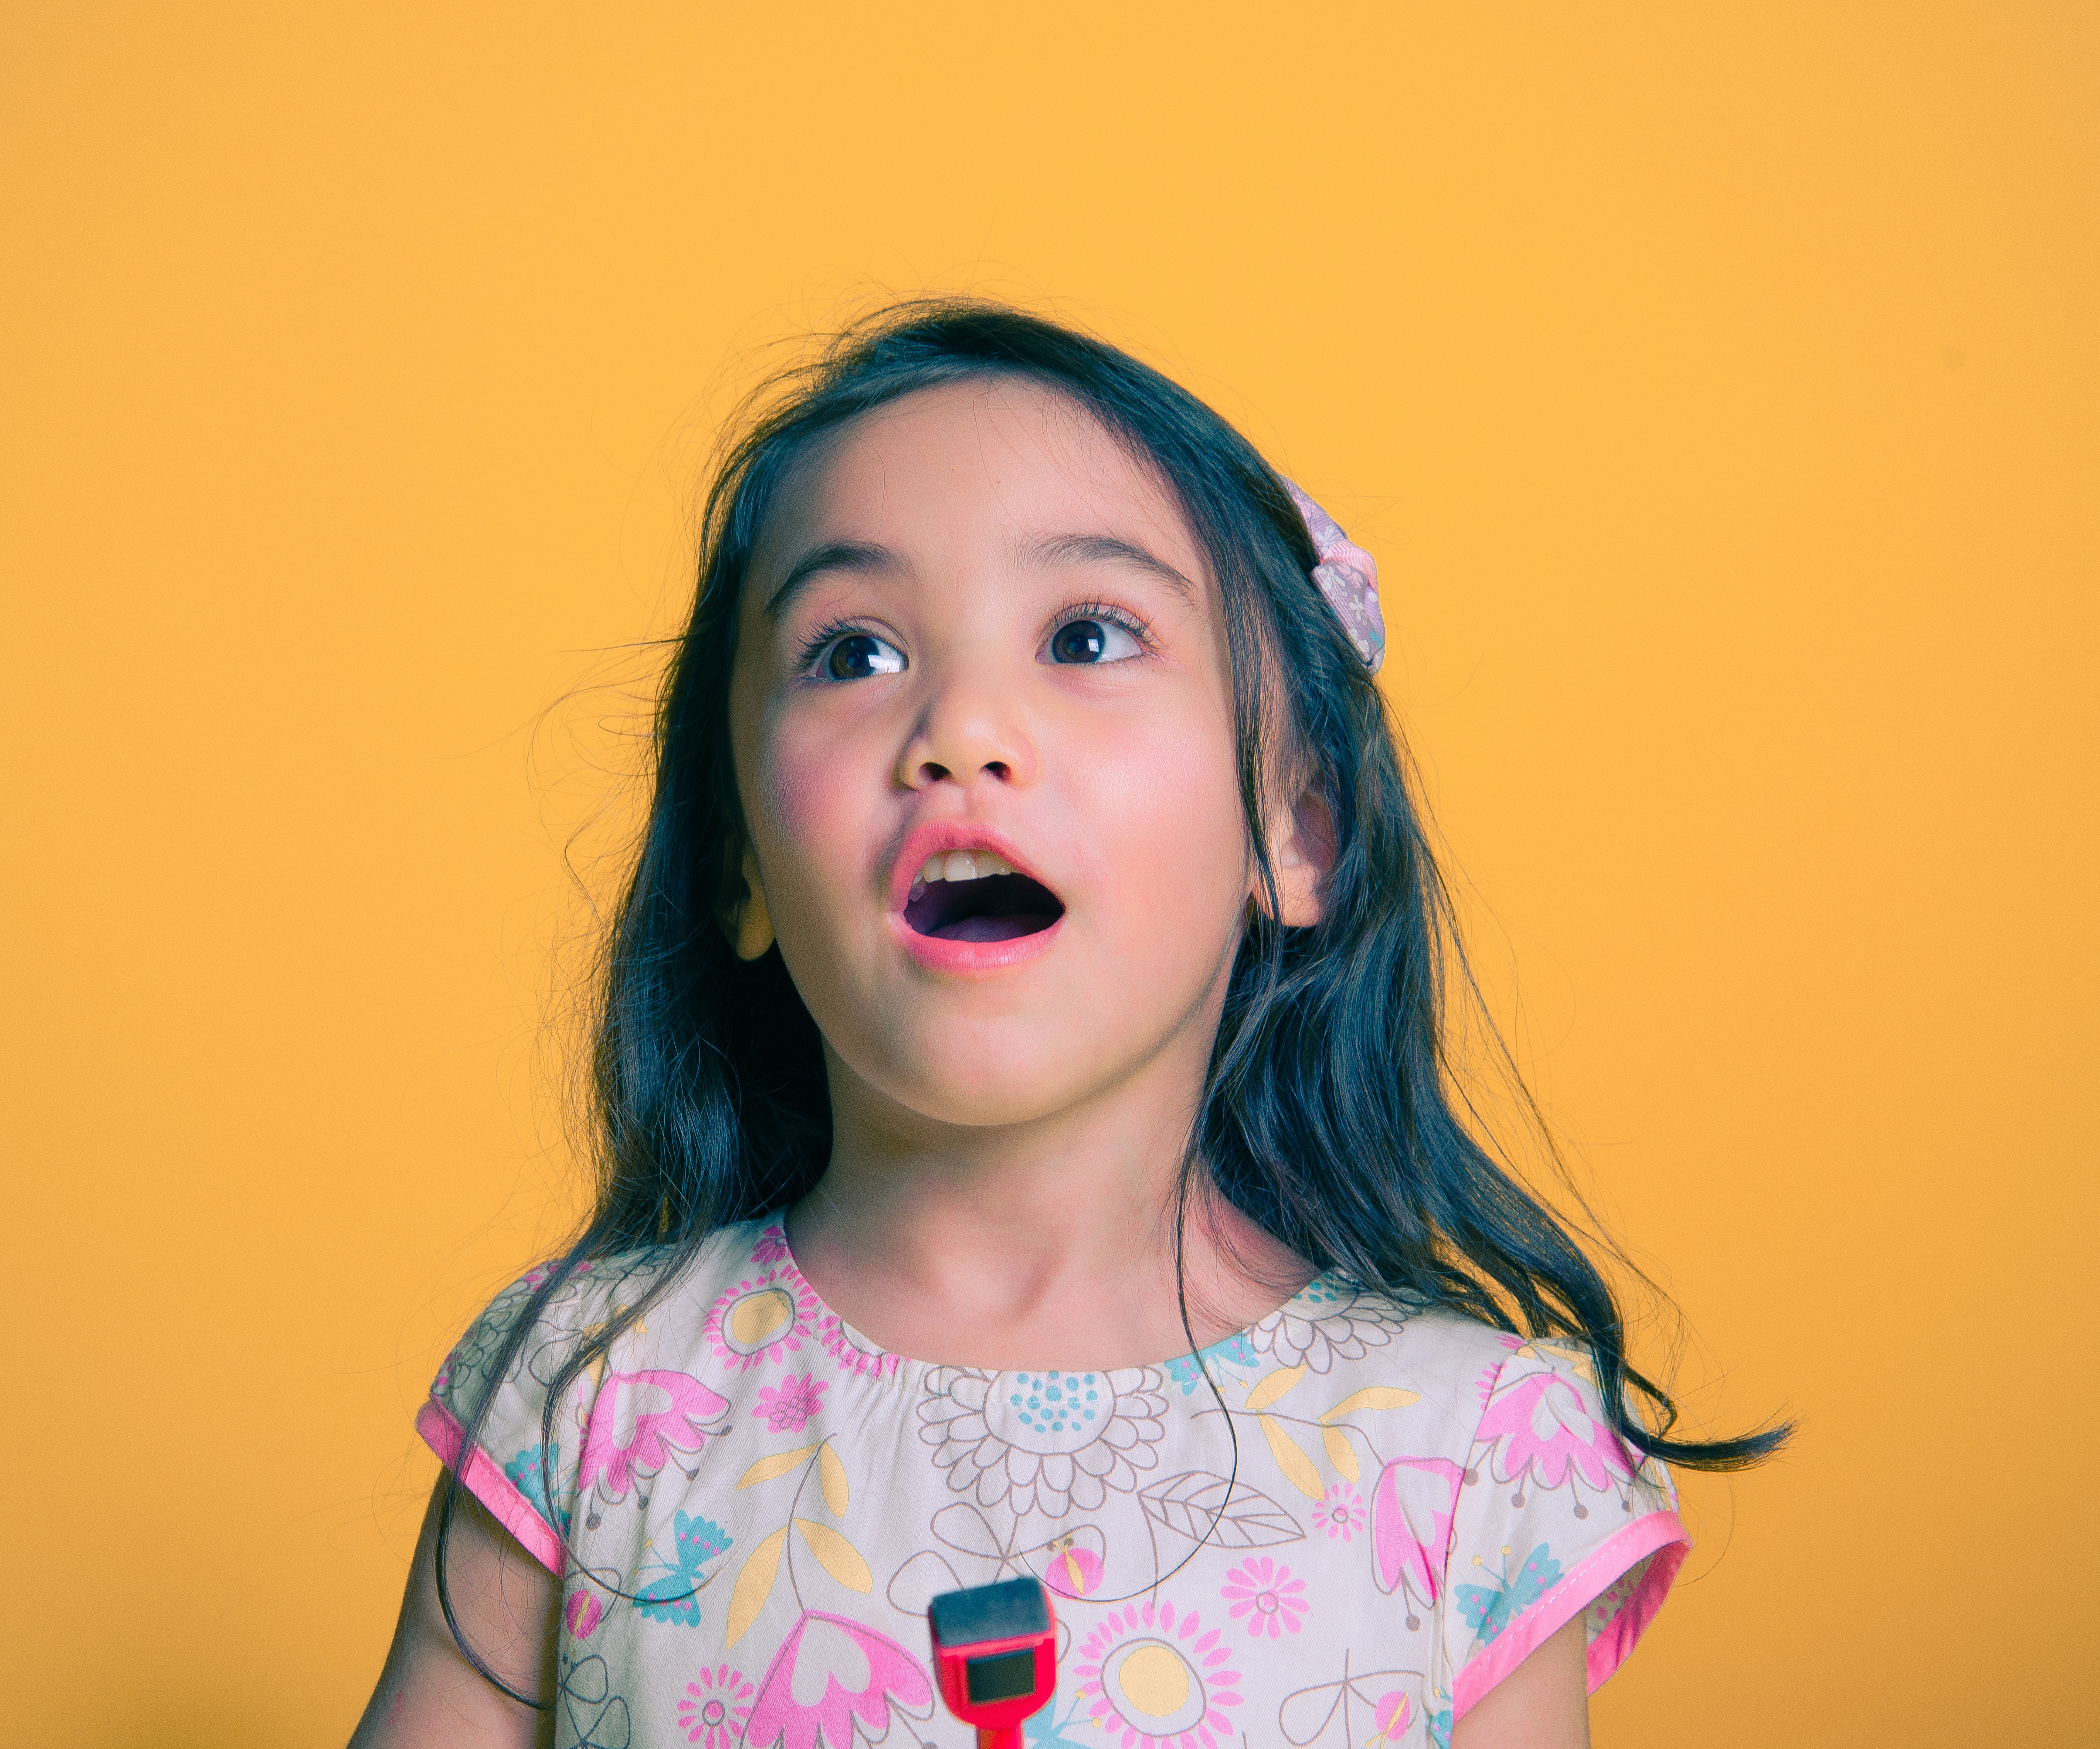
person, girl, hair, photography, kid, female, brunette, portrait, model, young, youth, color, child, lady, pink, facial expression, childhood, lip, hairstyle, smile, mouth, face, nose, talking, eye, head, singing, skin, beauty, organ, emotion, photo shoot, portrait photography